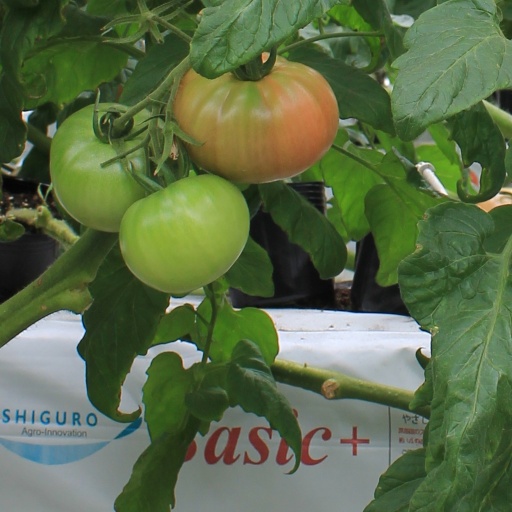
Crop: tomato